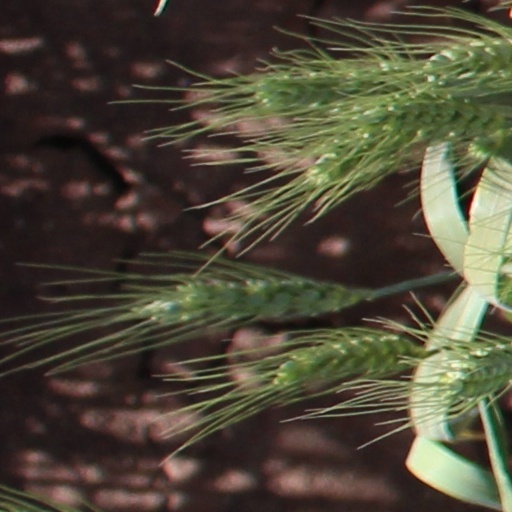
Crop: wheat